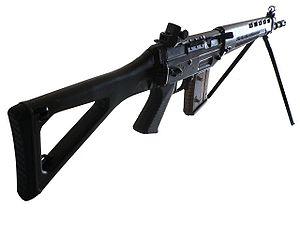
La crosse est la pièce d'une arme à feu servant à la préhension de celle-ci. Sur les armes à feu traditionnelles, la crosse est en bois. Les plus modernes utilisent le métal, le plastique et les matériaux composites.